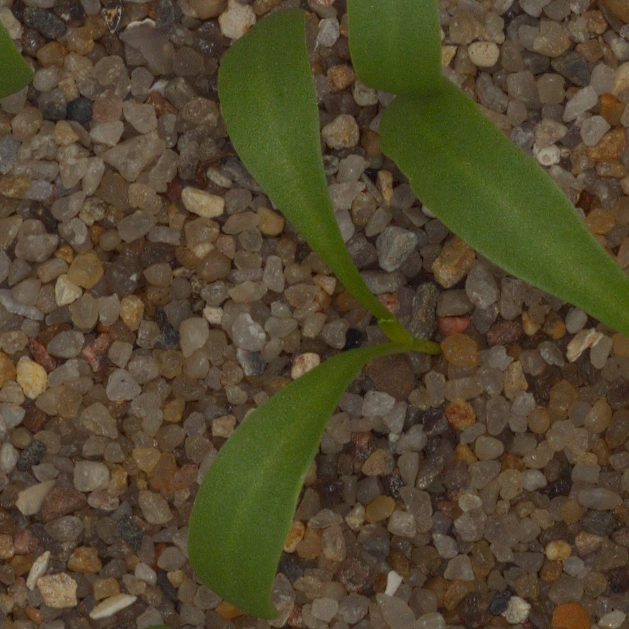
Label: sugar_beet